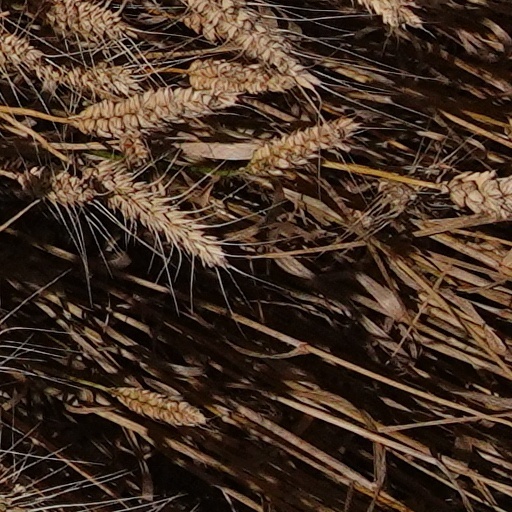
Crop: wheat